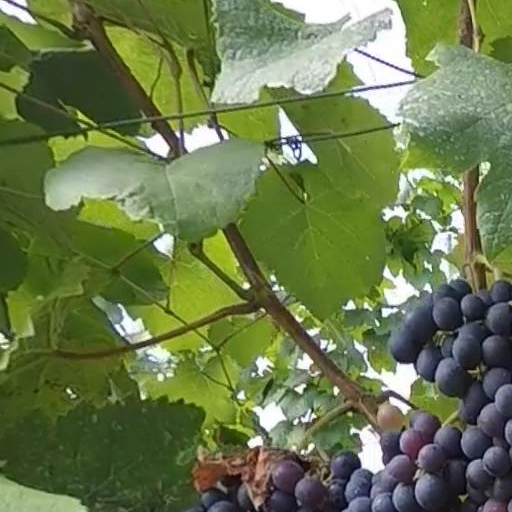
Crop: grape